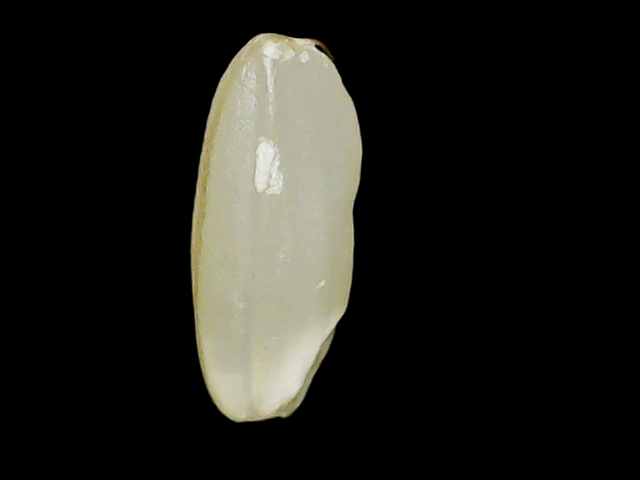
Rice variety: Binadhan23